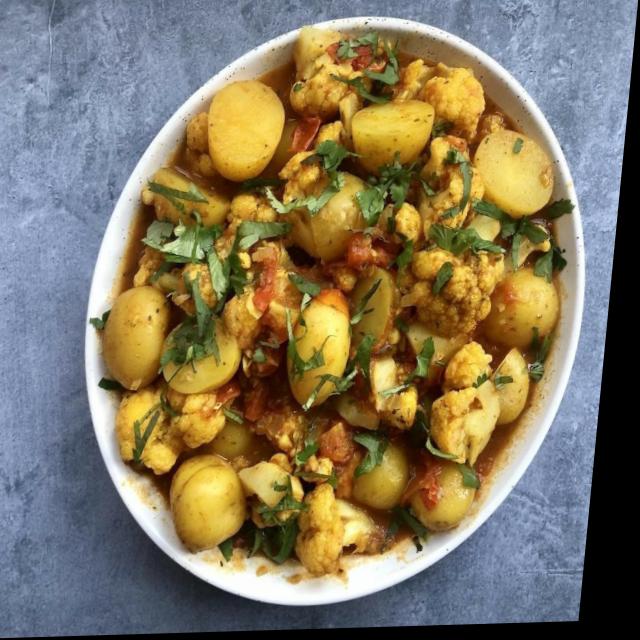
Dish: aloo_gobi